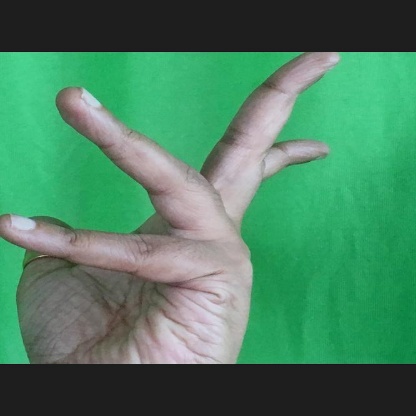
Mudra: Alapadmam